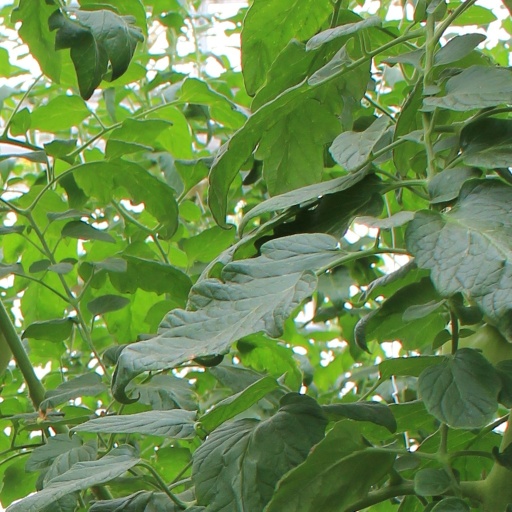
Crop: tomato